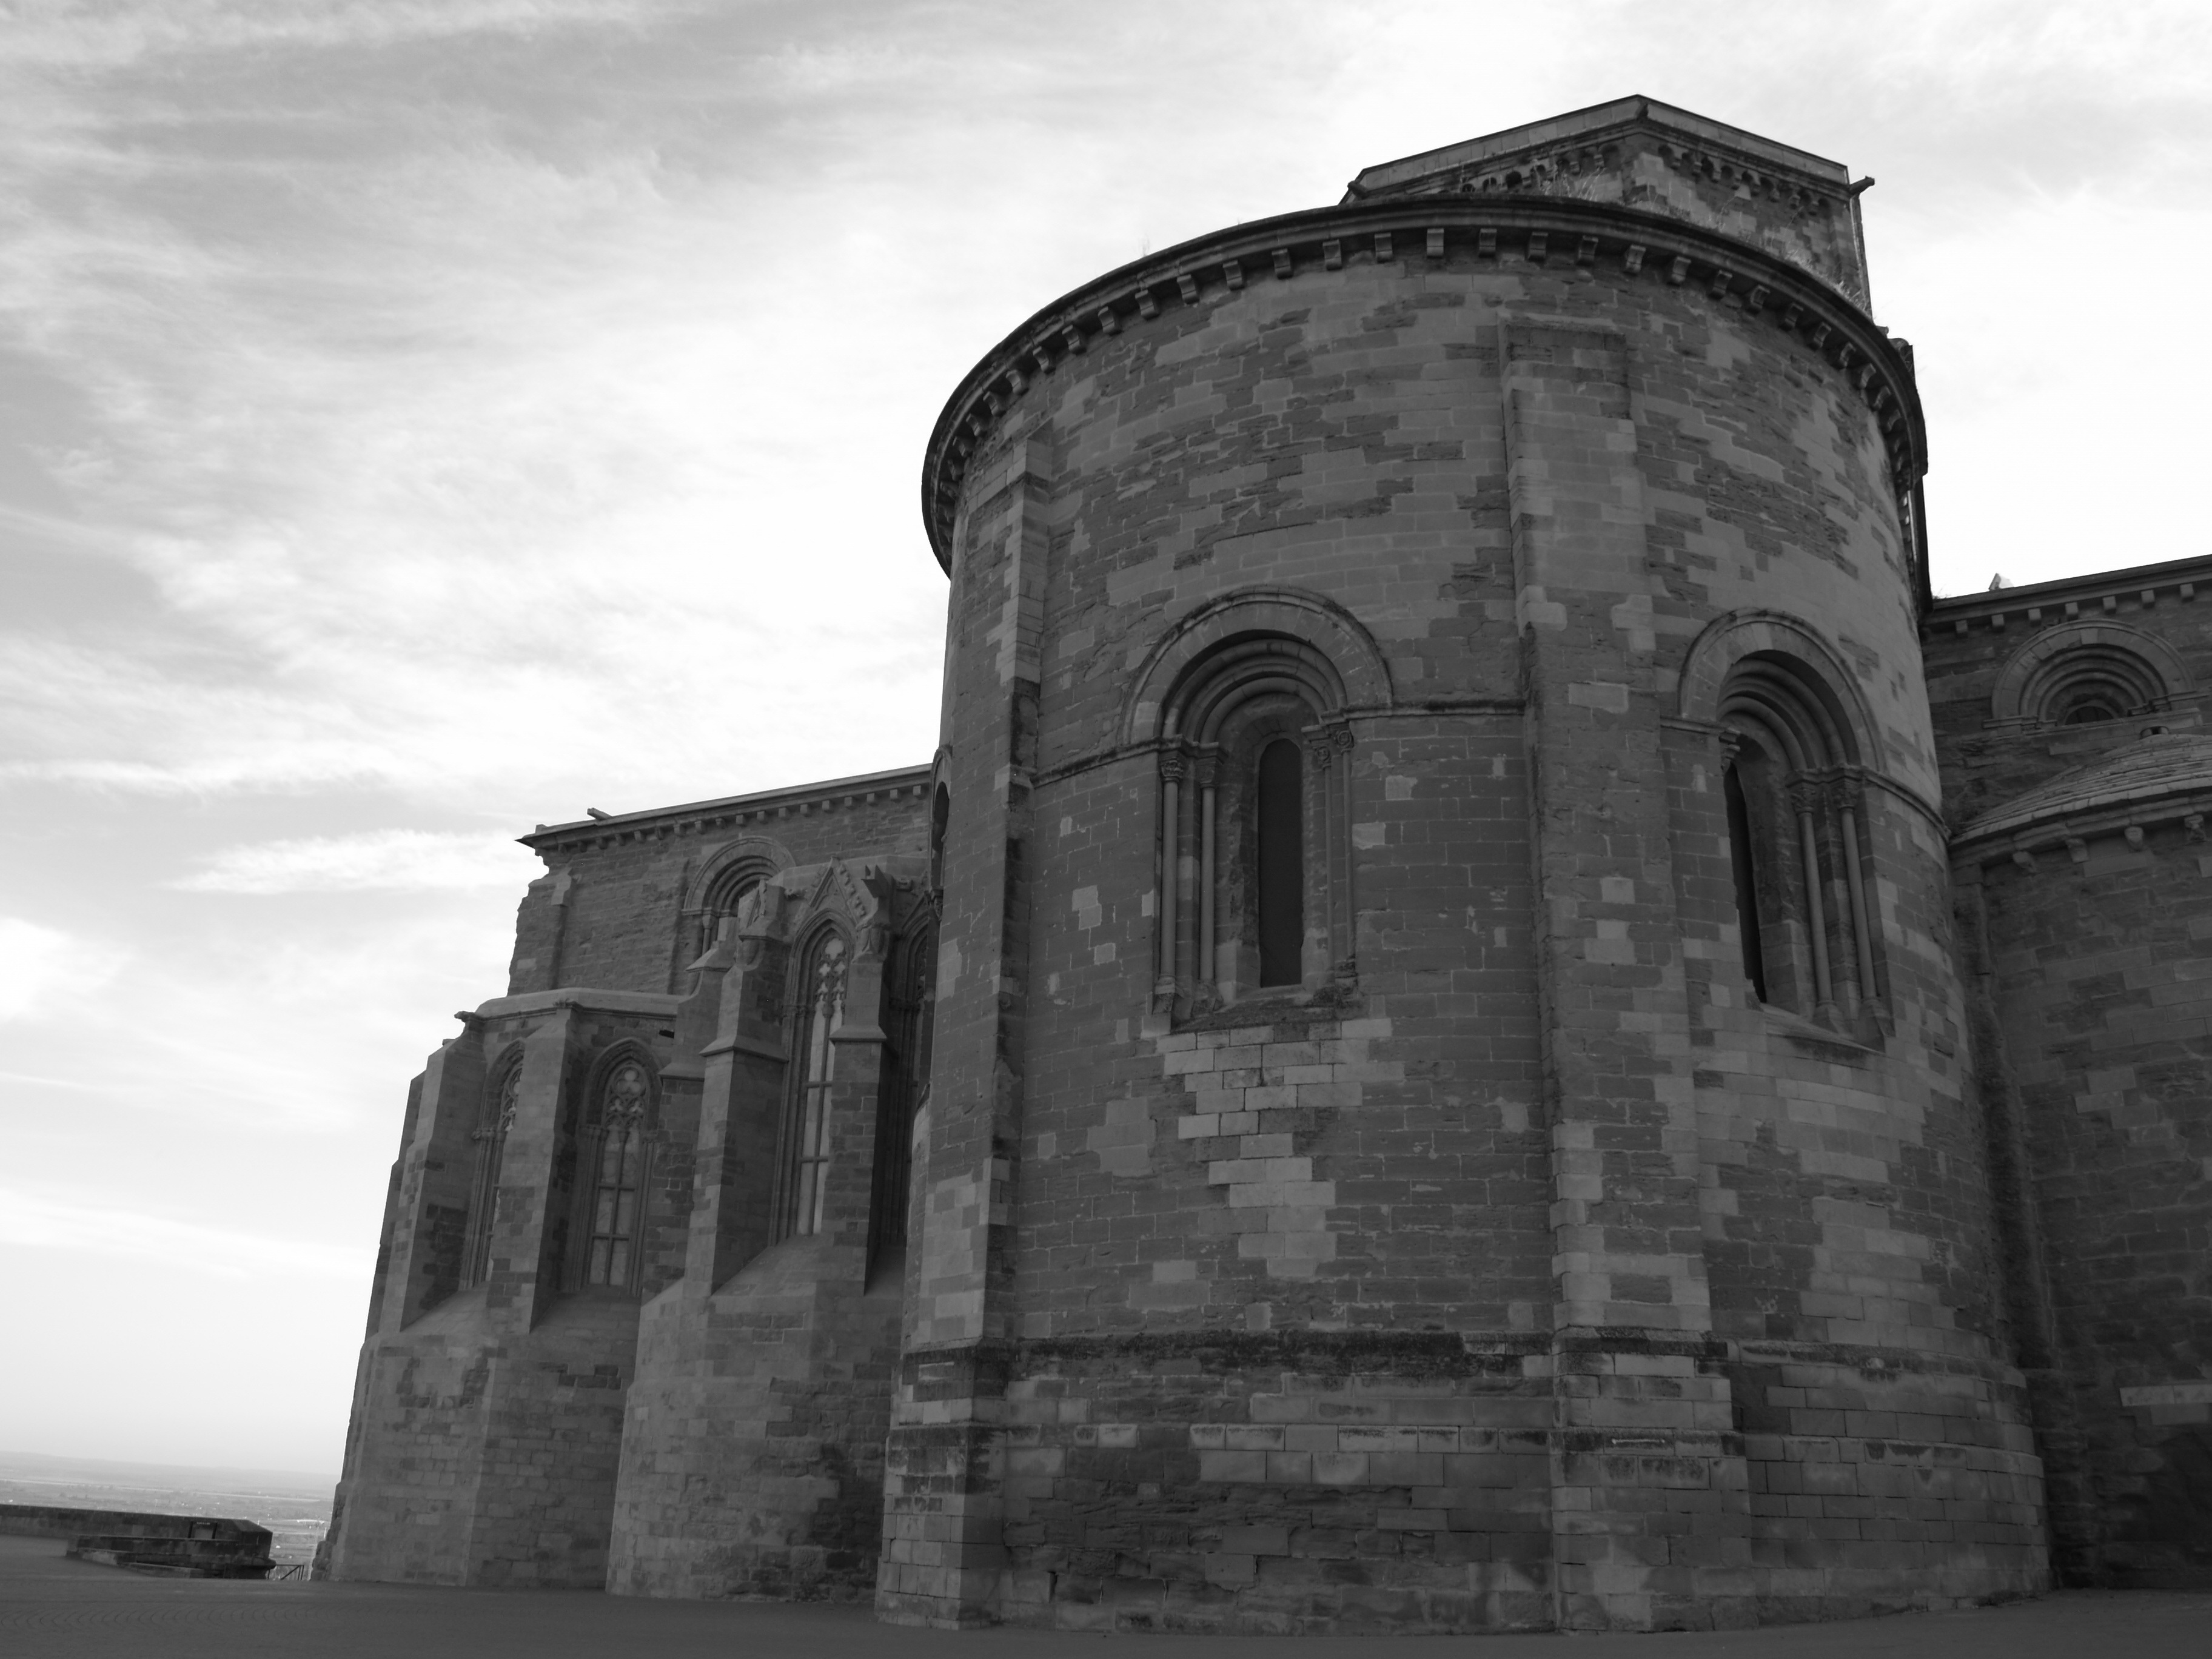
black and white, building, city, castle, landmark, church, cathedral, black, monochrome, place of worship, medieval, temple, ruins, catalonia, b w, monochrome photography, ancient history